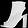
Label: Sandal